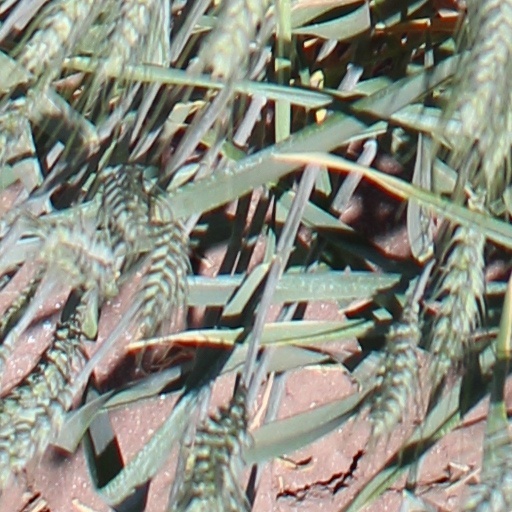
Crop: wheat